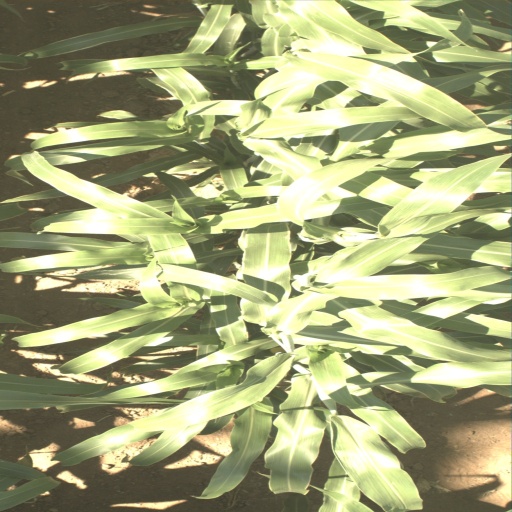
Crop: sorghum